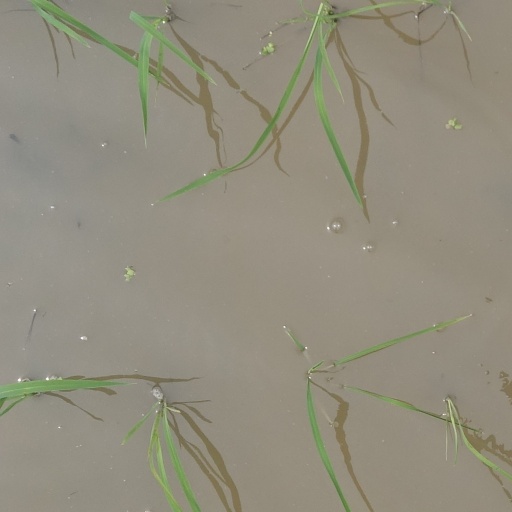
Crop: rice